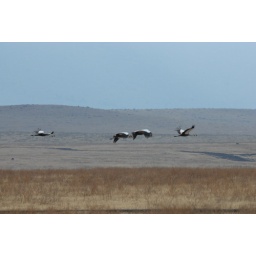
Once we left the lions and jackals, we saw some birds in flight.